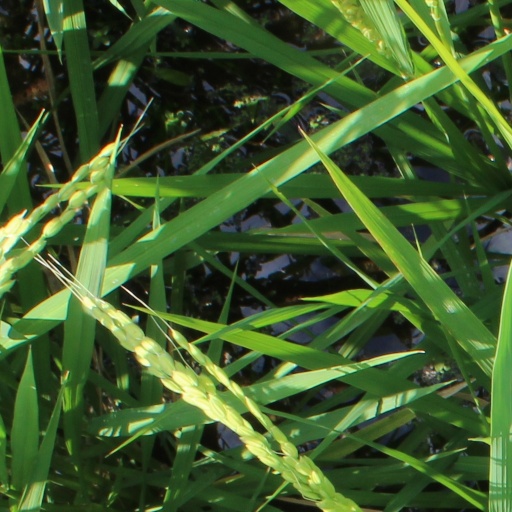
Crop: rice